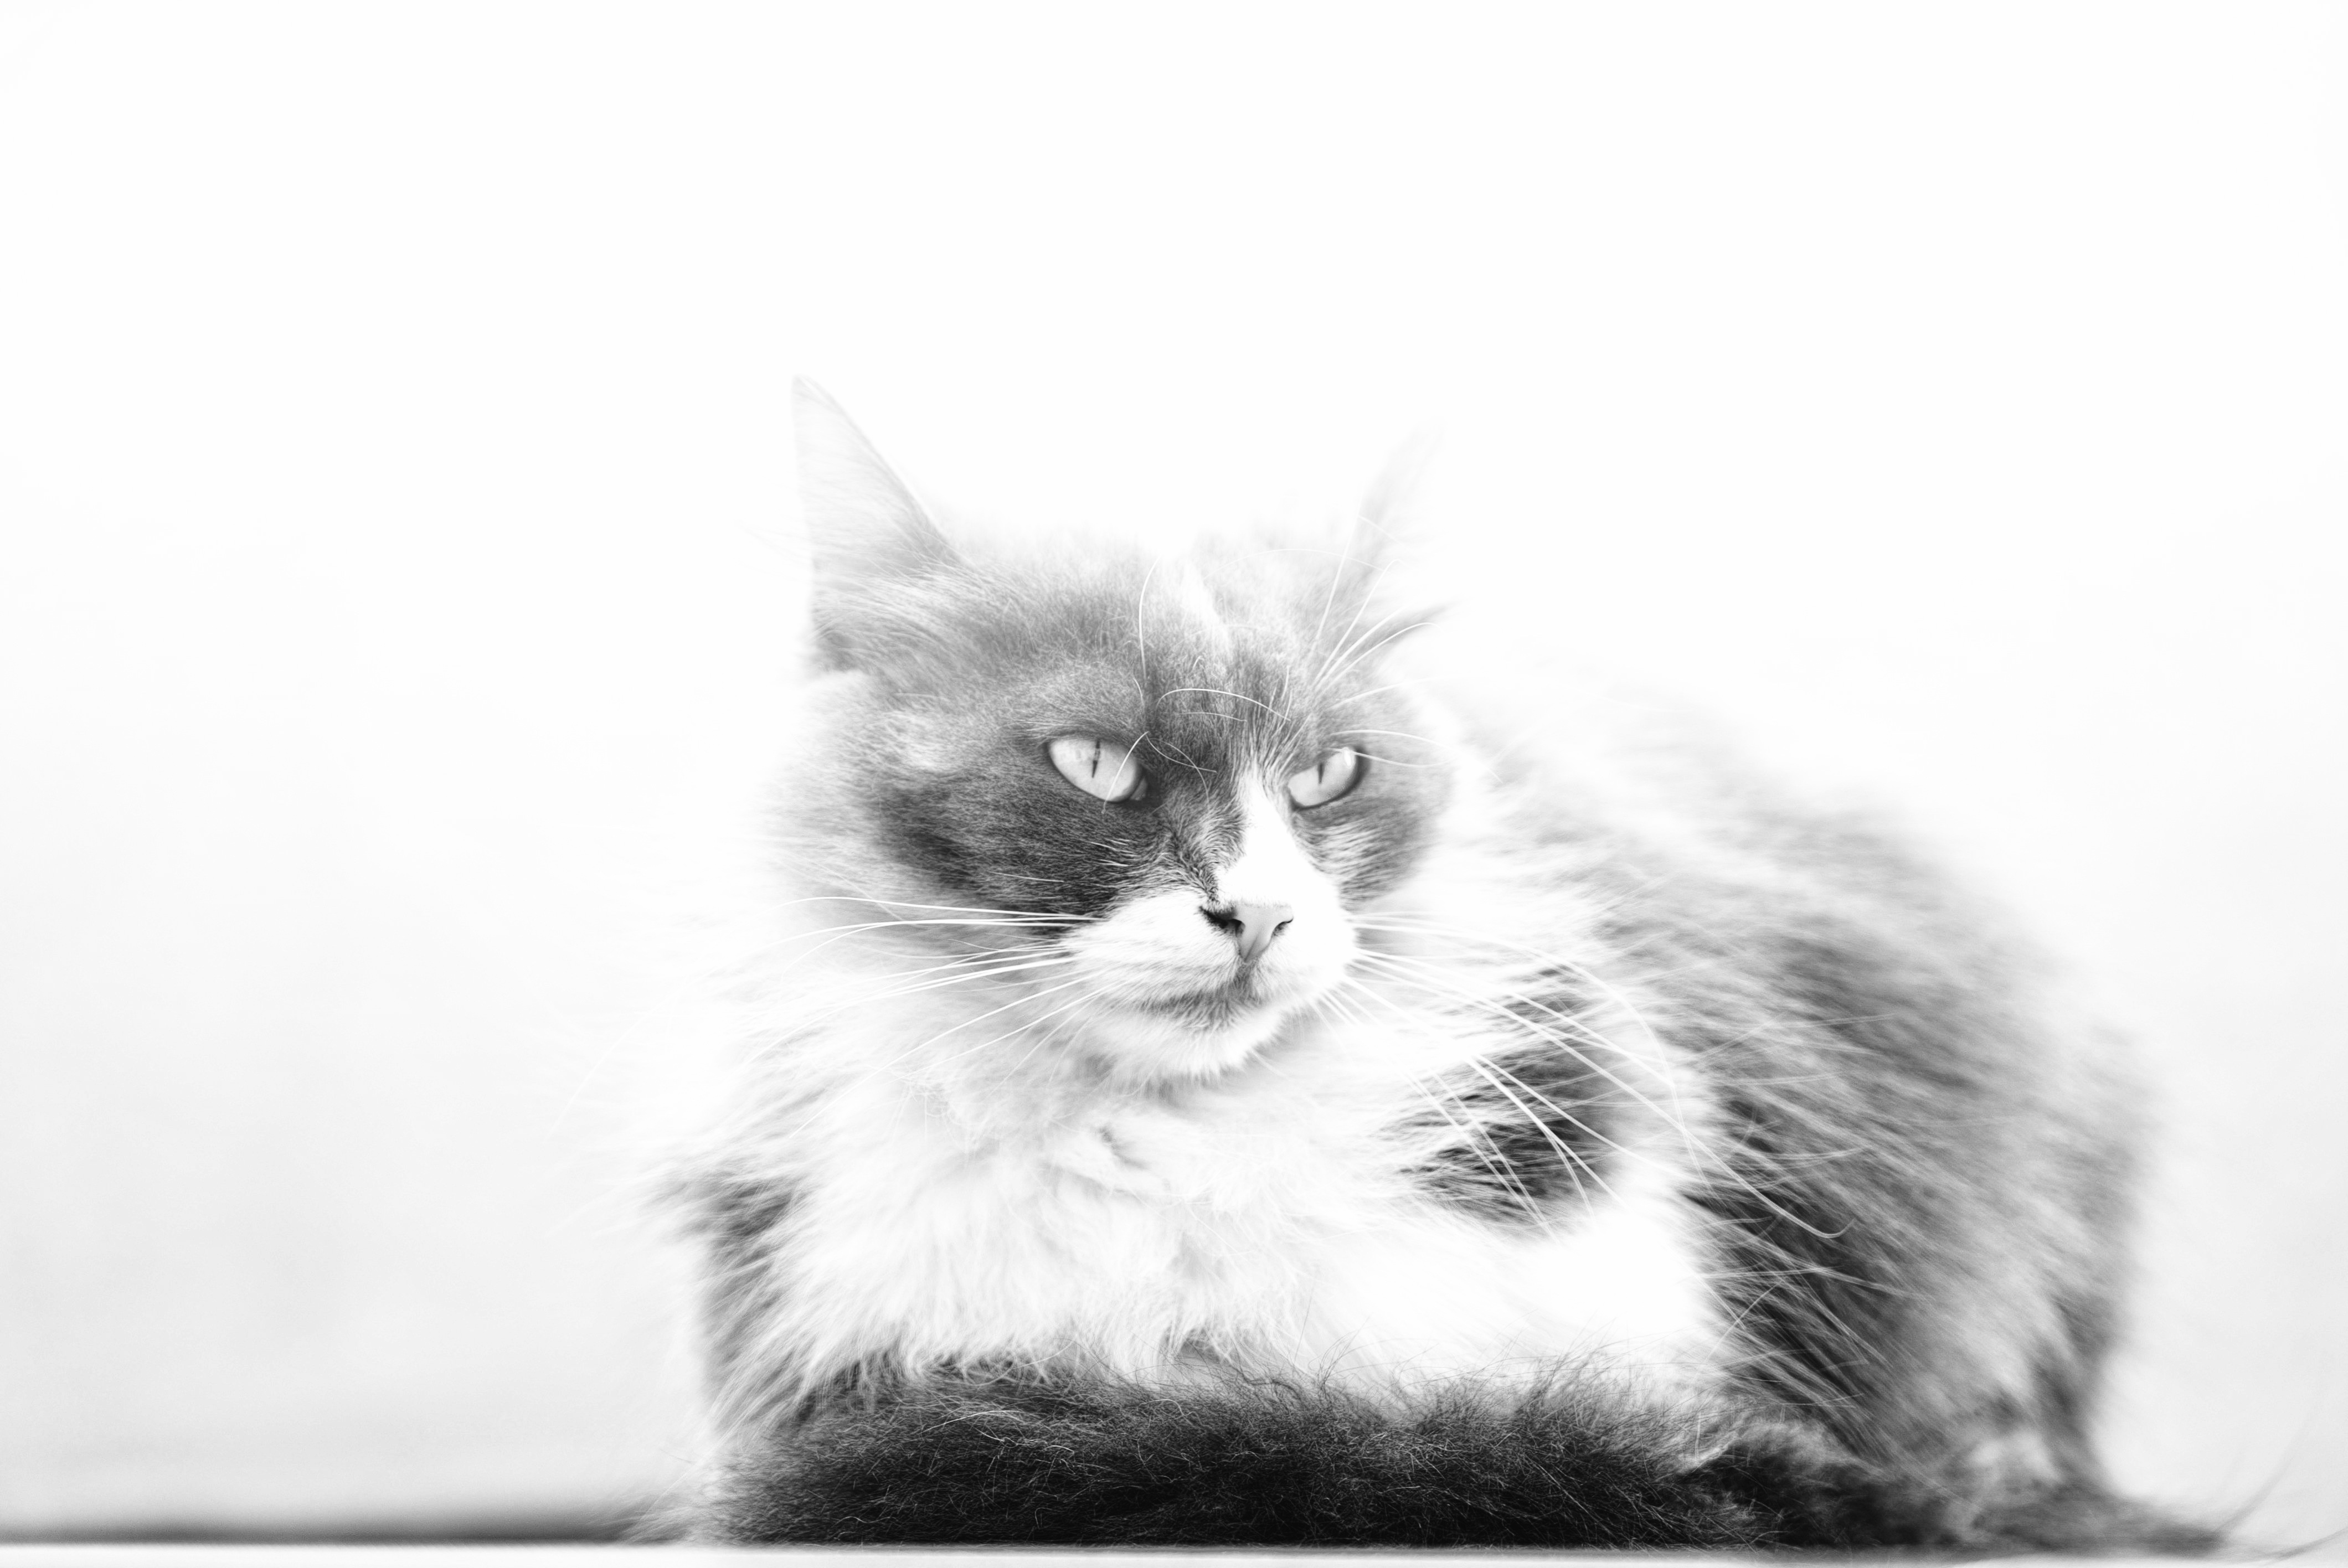
black and white, kitten, cat, mammal, monochrome, whiskers, vertebrate, siberian, maine coon, norwegian forest cat, monochrome photography, small to medium sized cats, cat like mammal, carnivoran, domestic short haired cat, domestic long haired cat